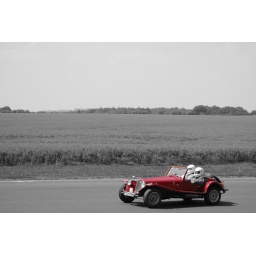
what's black and white and red all over